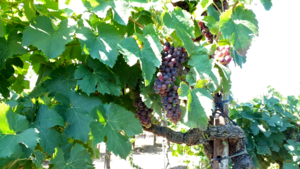
Cépage Aramon à Bessan dans l'Hérault après le début de la véraison
L'aramon noir N est un cépage français de raisin noir. Cépage de production de masse, il a marqué la production de vin de table pendant un siècle avant que le classement des cépages et la mode des vins de cépage ne le relègue à une production de plus en plus anecdotique.